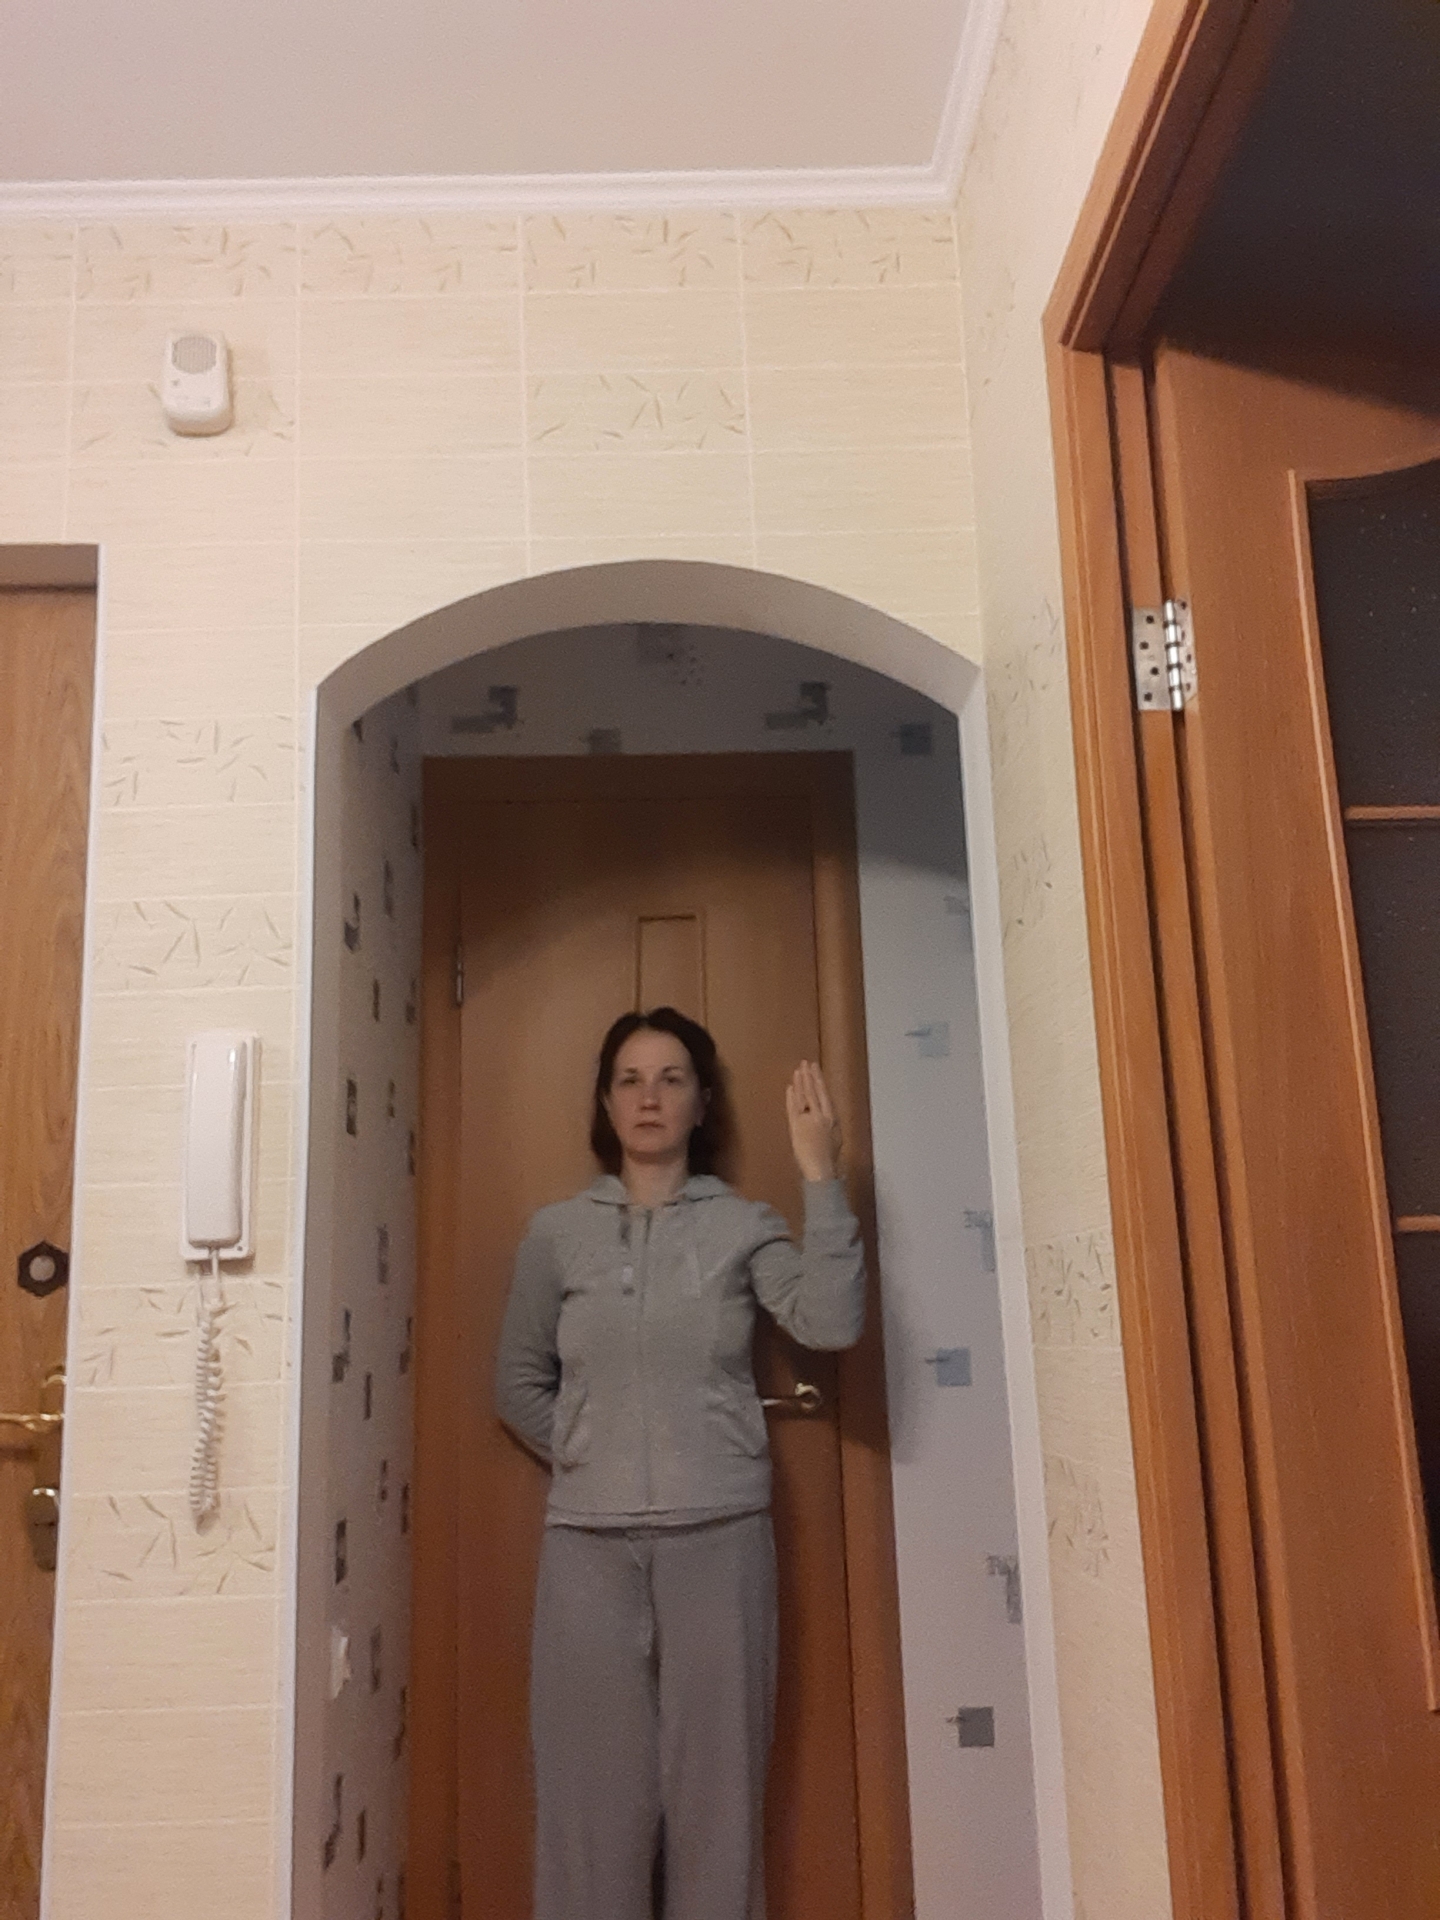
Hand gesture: stop_inverted